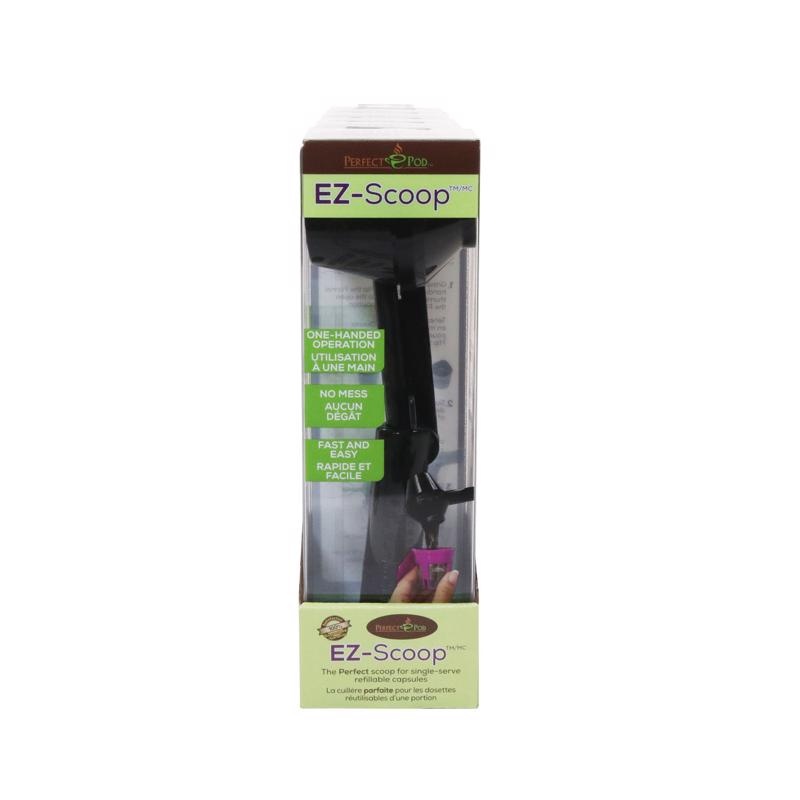
Perfect Pod EZ-Scoop Black Plastic Scoop/Funnel
The Perfect scoop for easier measuring and pouring into K Cup refillable coffee filters Gadget to help make refilling K cup reusable refill cups easy Scoop holds 2 TBSP - correct portion for single cup refill cup Funnel allows for easy filling of coffee into refill cup Tamper helps compact coffee for better brewing left or right handed operation One-handed operation Fast and Easy No mess Integrated scoop and handle
Brand: Adrian Rivera Maynez Enterpris
Category: Home & Garden > Kitchen & Dining > Kitchen Appliance Accessories > Coffee Maker & Espresso Machine Accessories > Coffee Maker & Espresso Machine Replacement Parts > Coffee Dosers